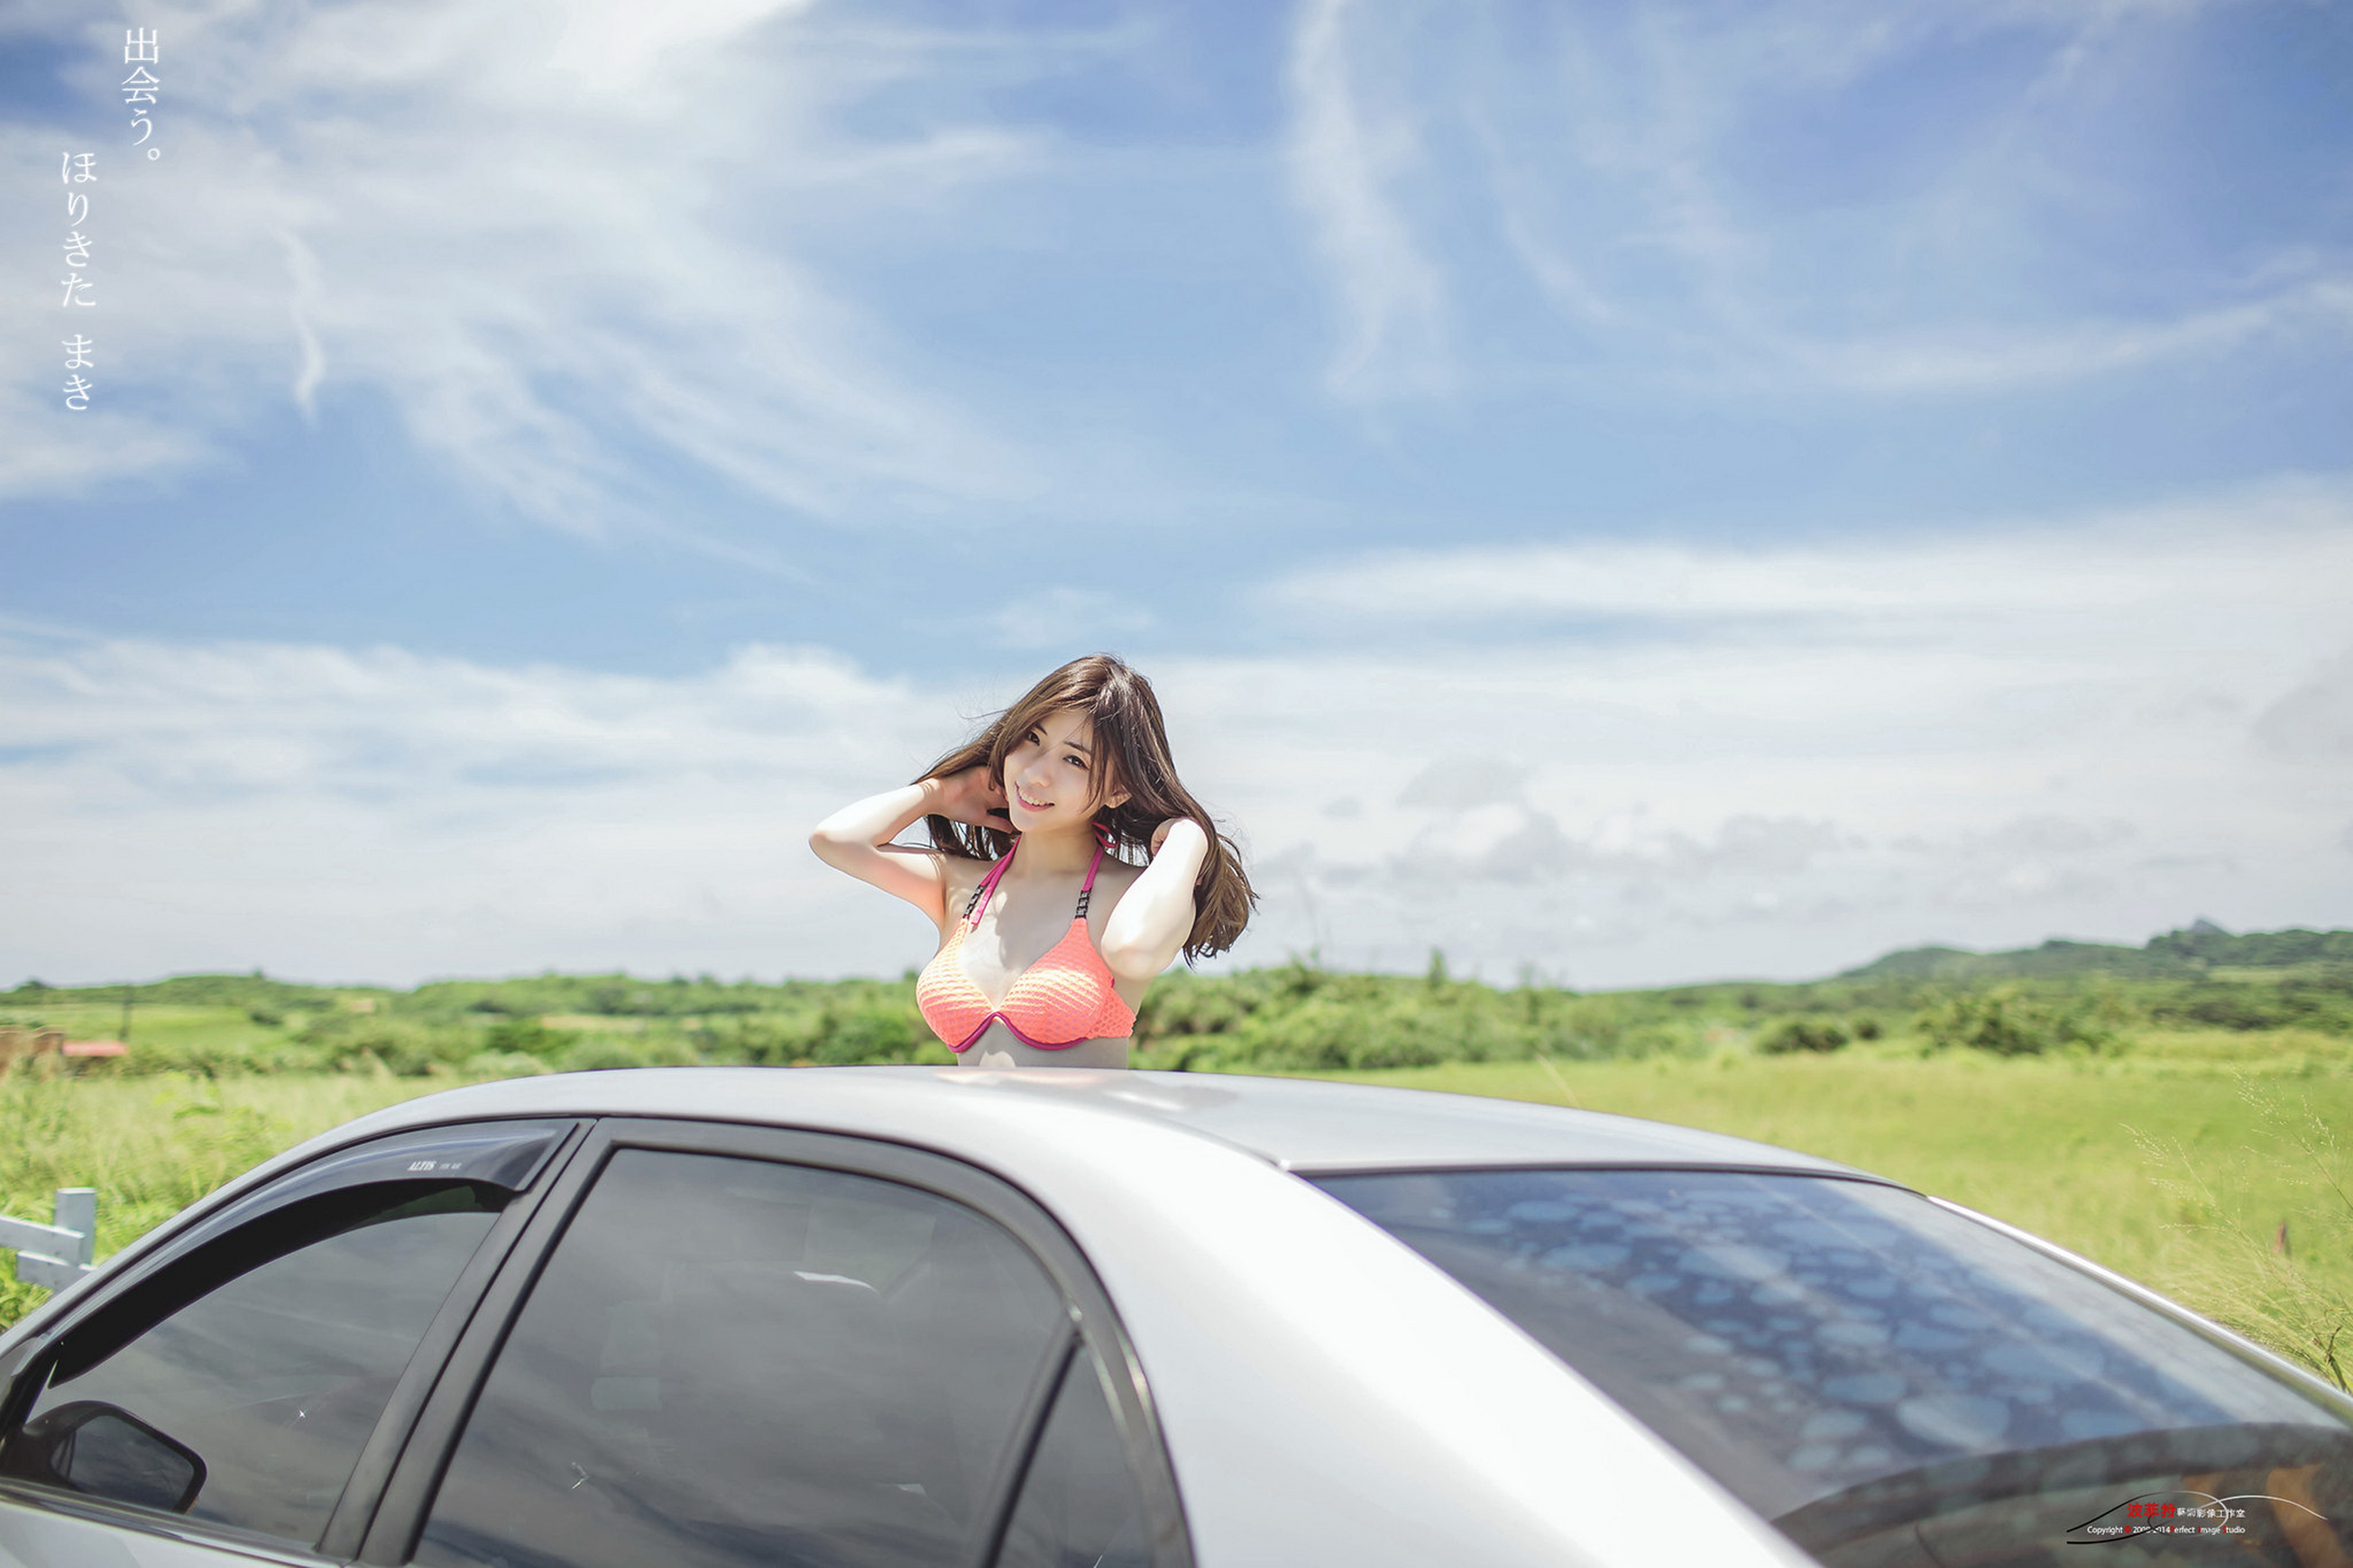
female, lady, model, person, photography, wallpaper, car, automotive exterior, hat, plain, mid size car, vehicle door, dress, grassland, sedan, personal luxury car, full size car, luxury vehicle, family car, windshield, automotive mirror, sun hat, rear view mirror, Automotive side view mirror, prairie, city car, executive car, door, pasture, automotive tail brake light, trunk, toy, compact car, photo shoot, sports sedan, steppe